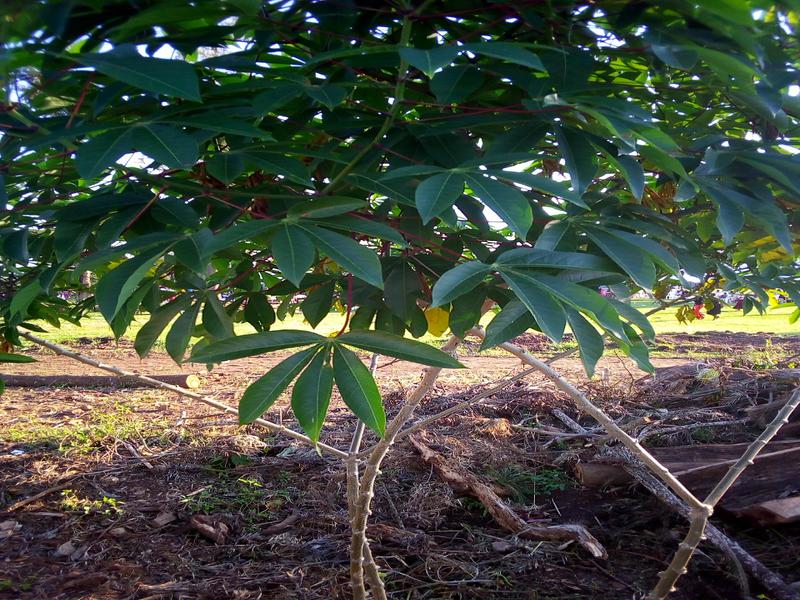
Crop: cassava
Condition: healthy